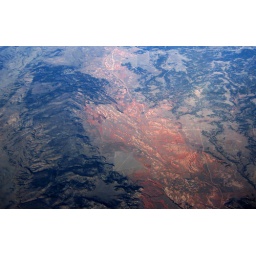
red and orange in the geography